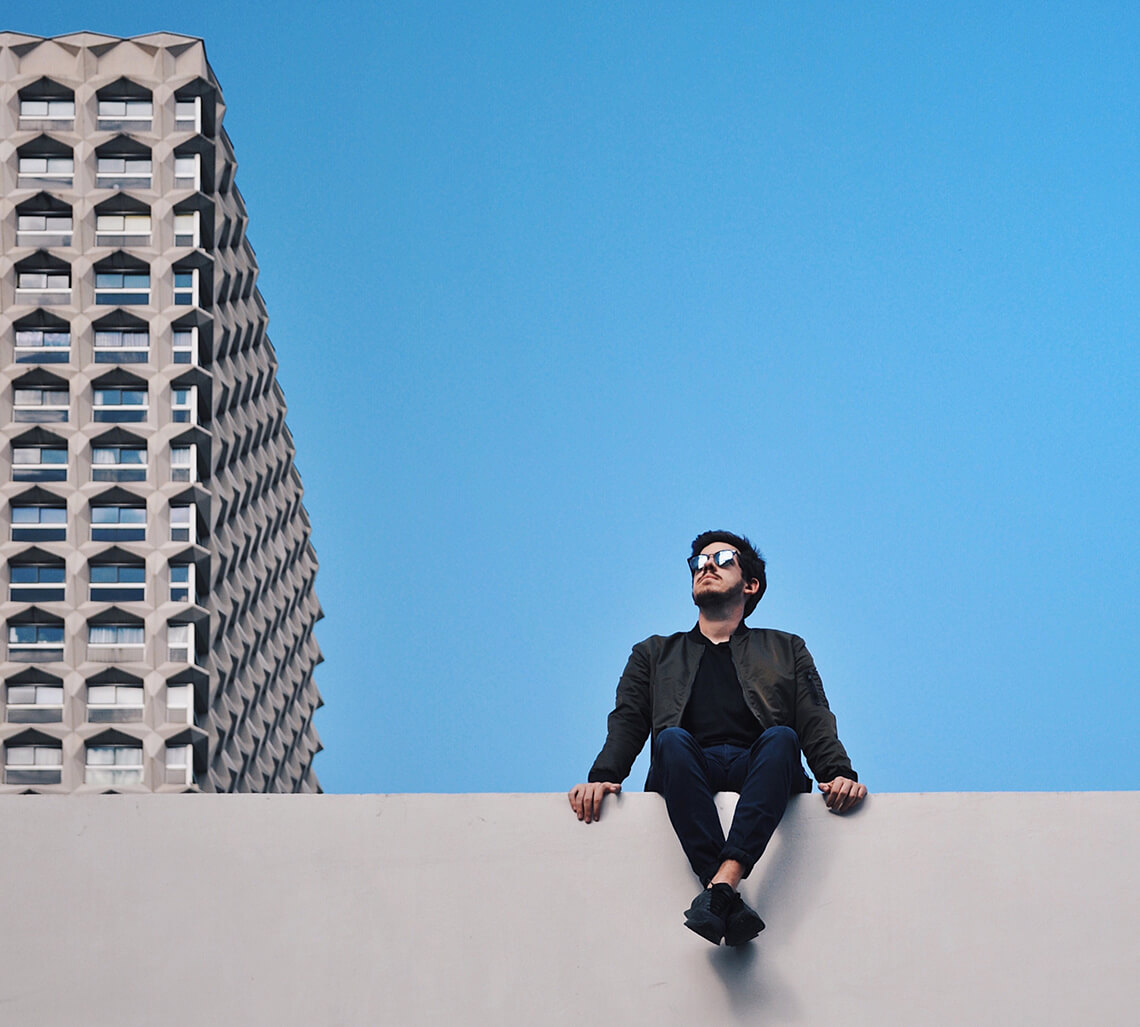
Gender: men